Victor Arnold (American actor)

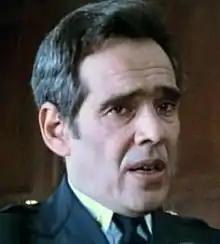
Arnold as the police Captain in "The Protector"

Victor Arnold (born Arnold Ratner; July 1, 1936 – April 13, 2012) was an American actor. He appeared in more than 40 films from 1956 to 2011. He also played roles on various television shows and soap operas, including "The Edge of Night" and "The Best of Everything".